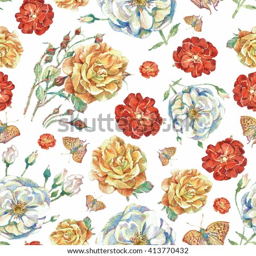
bright seamless pattern with different lush flowers and butterfly on a white background .